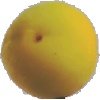
Label: Peach 2